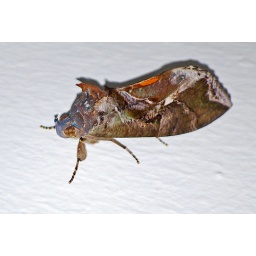
There's a moth in the kitchen ...